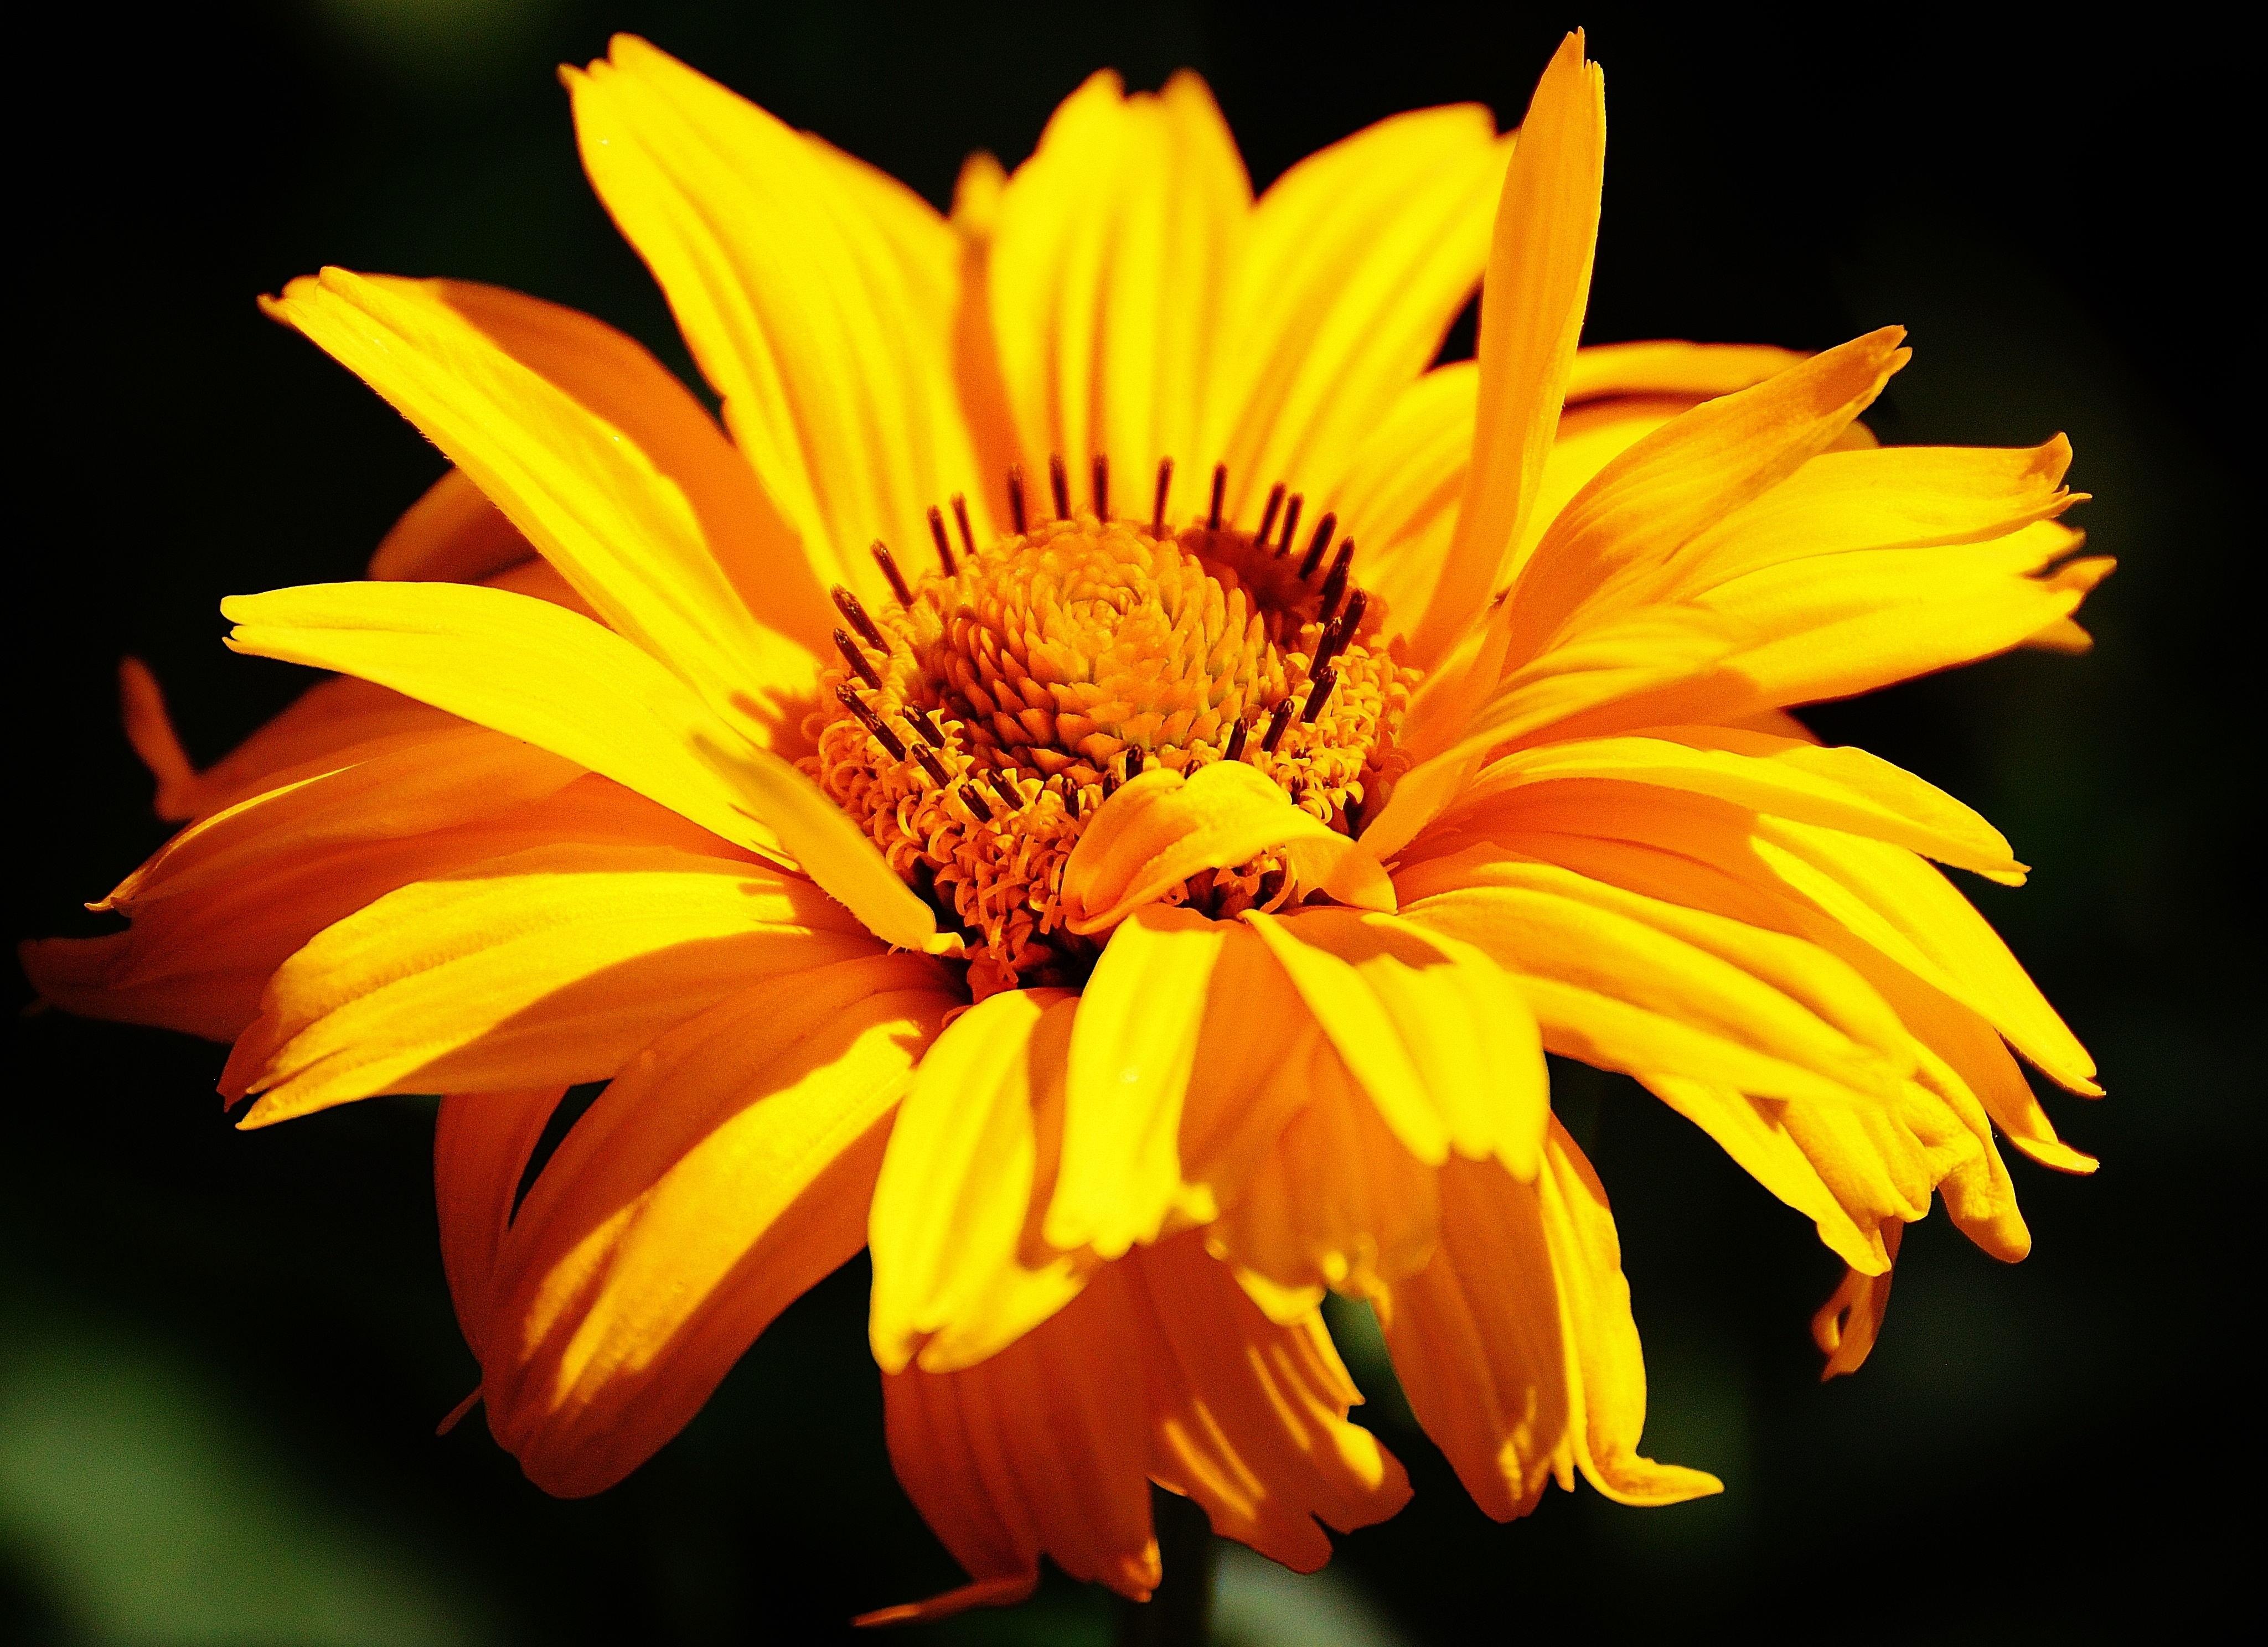
nature, blossom, plant, leaf, flower, petal, bloom, herb, botany, yellow, garden, close, flora, yellow flower, wildflower, close up, yellow flowers, macro photography, public record, flowering plant, daisy family, calendula, annual plant, plant stem, land plant